Dimension of Miracles

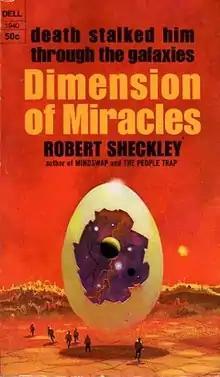
Cover of the first edition, published by Dell. Art by Paul Lehr.

Dimension of Miracles is a 1968 satirical science fiction novel, with elements of absurdism, by American writer Robert Sheckley.